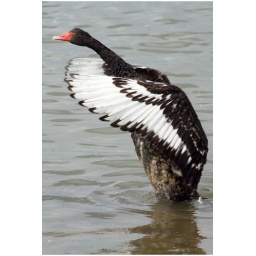
black swan at river , in essex , u /k